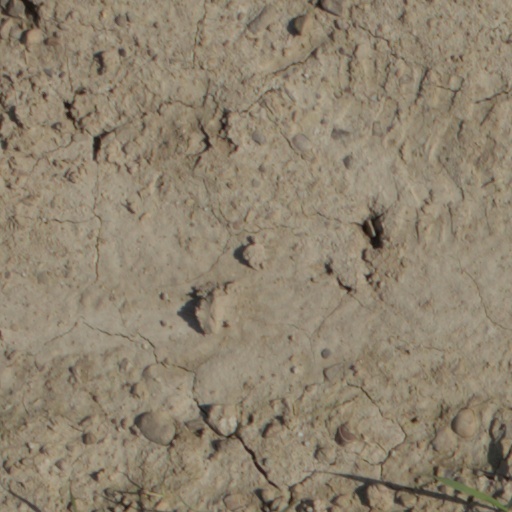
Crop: wheat